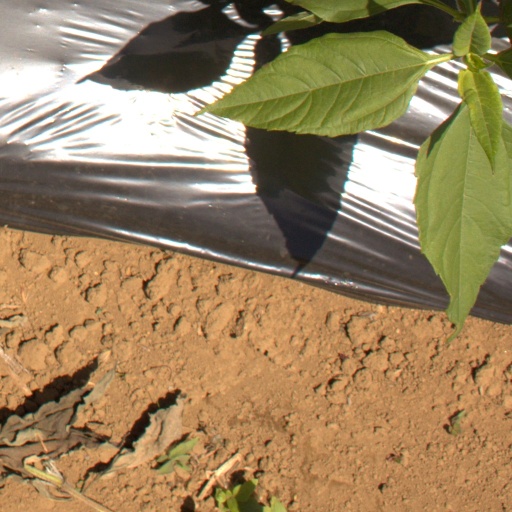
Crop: Jerusalem artichoke